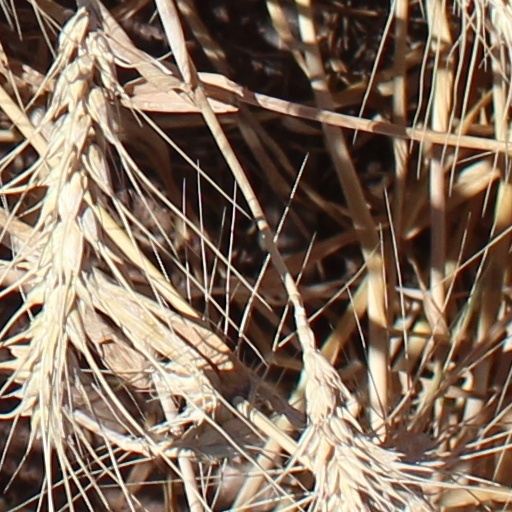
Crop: wheat